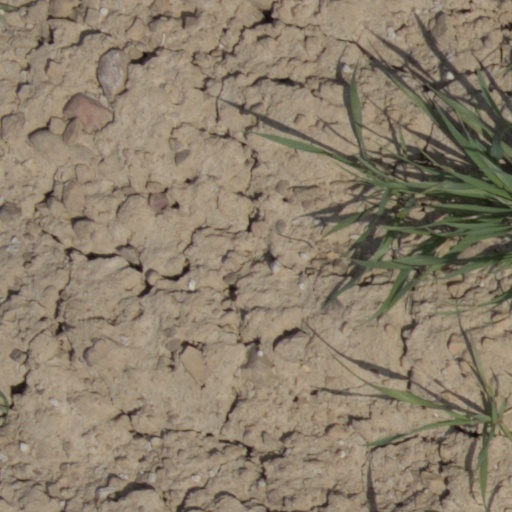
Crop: wheat